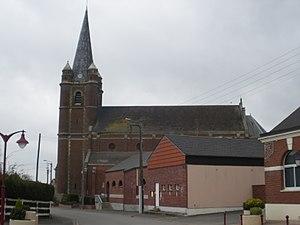
Vue de l'église Saint-Martin de Graincourt-lès-Havrincourt.
Graincourt-lès-Havrincourt est une commune française située dans le département du Pas-de-Calais en région Hauts-de-France.